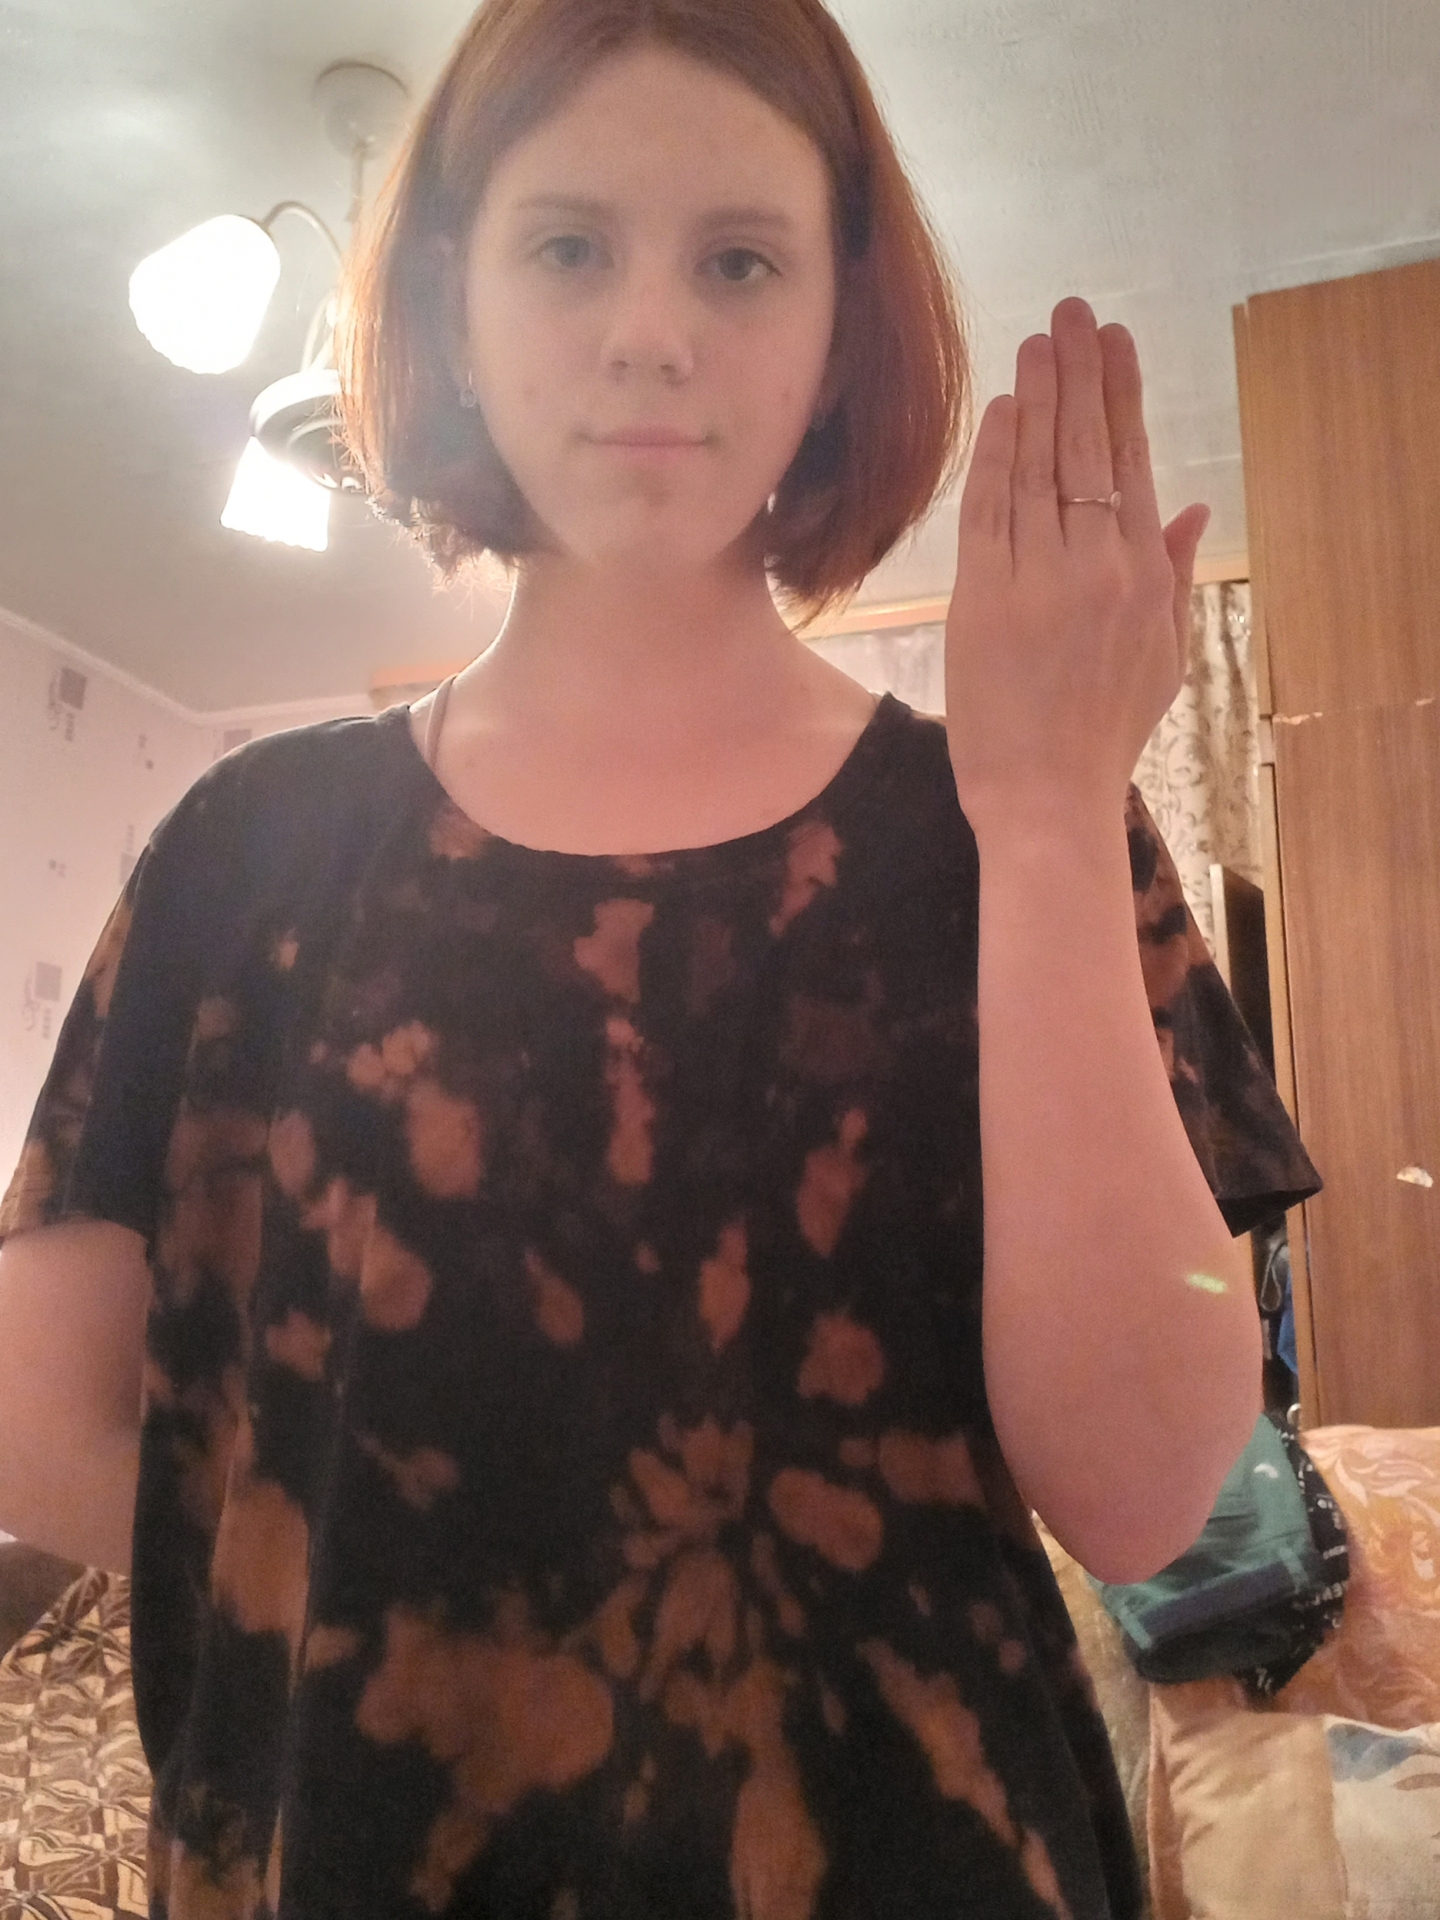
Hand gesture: stop_inverted